Kèn bầu

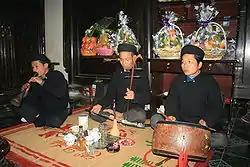
Kèn bầu (far left) in a Vietnamese traditional funeral

The instrument's technique involves the use of circular breathing as well as a wide variety of ornamentation including wide vibrato and sliding tones.